Nathan Hale Homestead

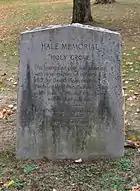
Stone marker explaining Holy Grove

After the Hale family, the house was sold to a series of other families who used it as a private residence, and the story of Nathan Hale became forgotten as just another story of a fallen soldier. However, a Connecticut lawyer named George Dudley Seymour became fascinated by the story while living in New Haven and was instrumental in the effort to recognize Hale's efforts. After championing the cause of erecting a statue of Nathan Hale at Yale University, Seymour learned that the farm in Coventry, which had been owned by Nathan's father, the Reverend Deacon Richard Hale, was for sale and in disrepair. He purchased the property in 1914 and restored the house to its original dignity, furnishing it with Connecticut antiques and artifacts, including Nathan's trunk.